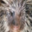
Label: porcupine